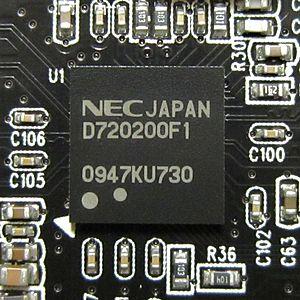
Nippon Denki, plus connu sous l'abréviation NEC à l'étranger, ou Nichiden au Japon, est un géant industriel japonais de l'informatique et de la télécommunication.